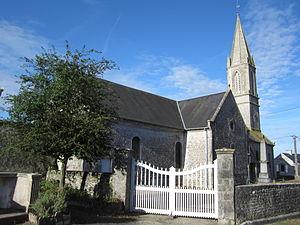
fr:Annoville
Annoville est une commune française, située dans le département de la Manche en région Normandie, peuplée de 672 habitants.